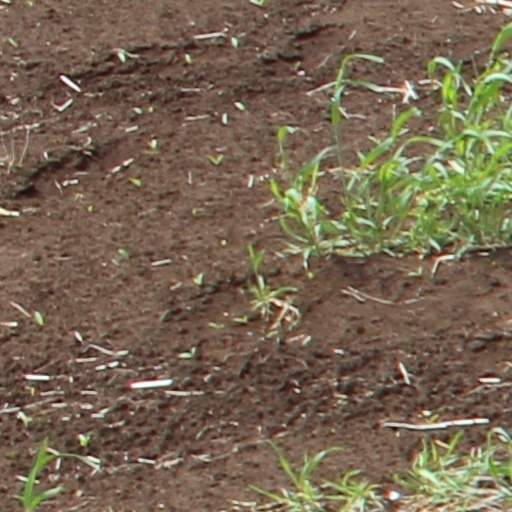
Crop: wheat